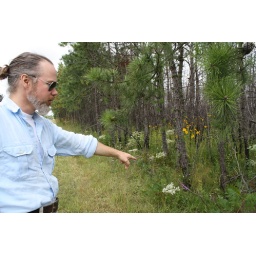
He's the best. Would pull over the truck to show me rare plants on the side of the road.